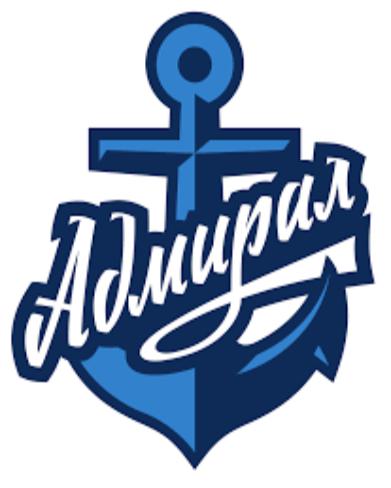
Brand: Admiral
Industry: Clothes